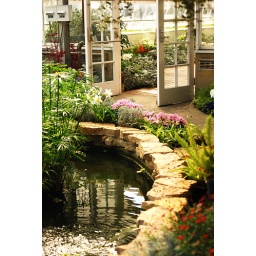
A beautiful place in my heart, birdhaven green house